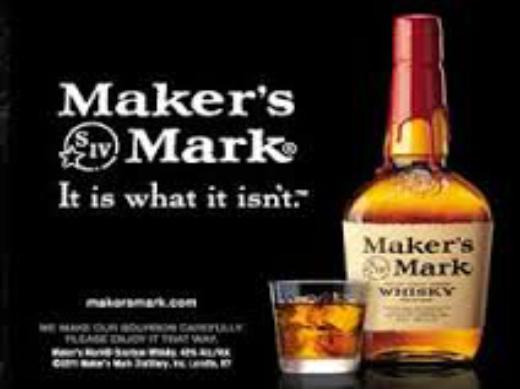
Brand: Maker's Mark
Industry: Food